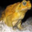
Label: frog